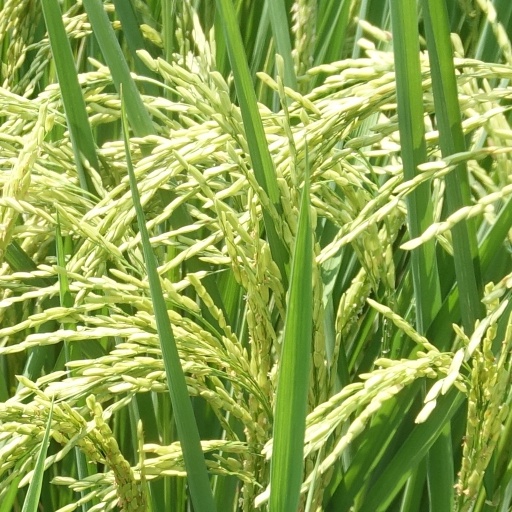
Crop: rice